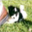
Label: dog